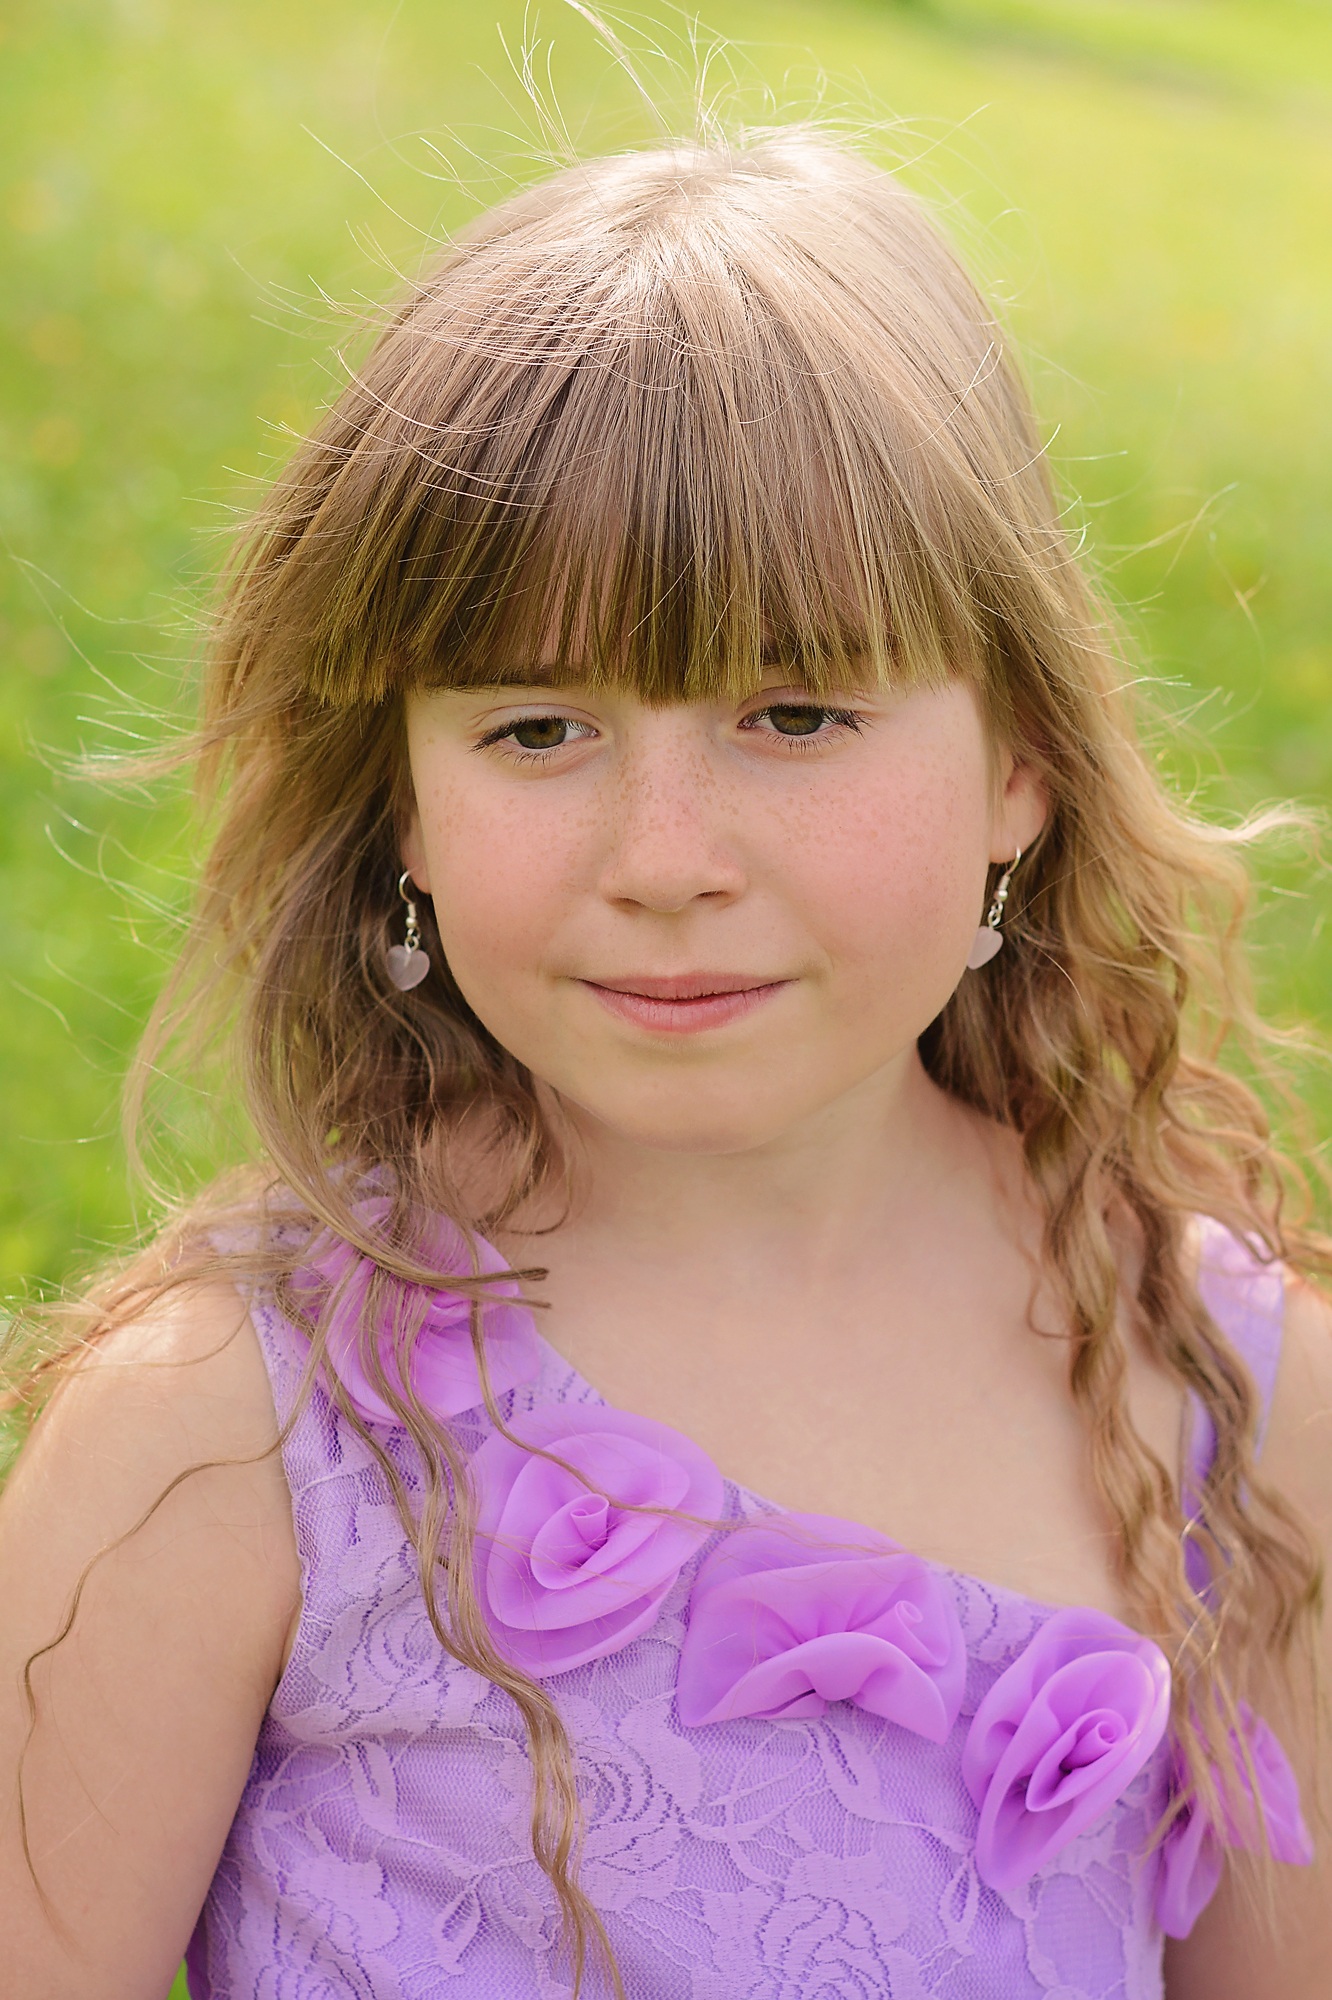
person, girl, woman, hair, view, female, portrait, model, child, human, lady, pink, close, facial expression, hairstyle, smile, long hair, face, nose, eye, head, skin, beauty, blond, out, photo shoot, brown hair, portrait photography, child model